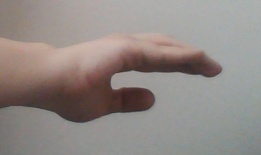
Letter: jeem